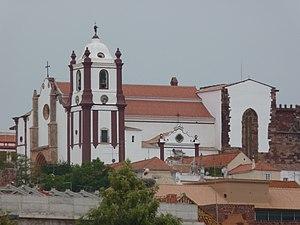
Église de Silves vue du coté du fleuve. Português: Igreja da Misericórdia de Silves vista do parque de estacionamento ao lado do rio.